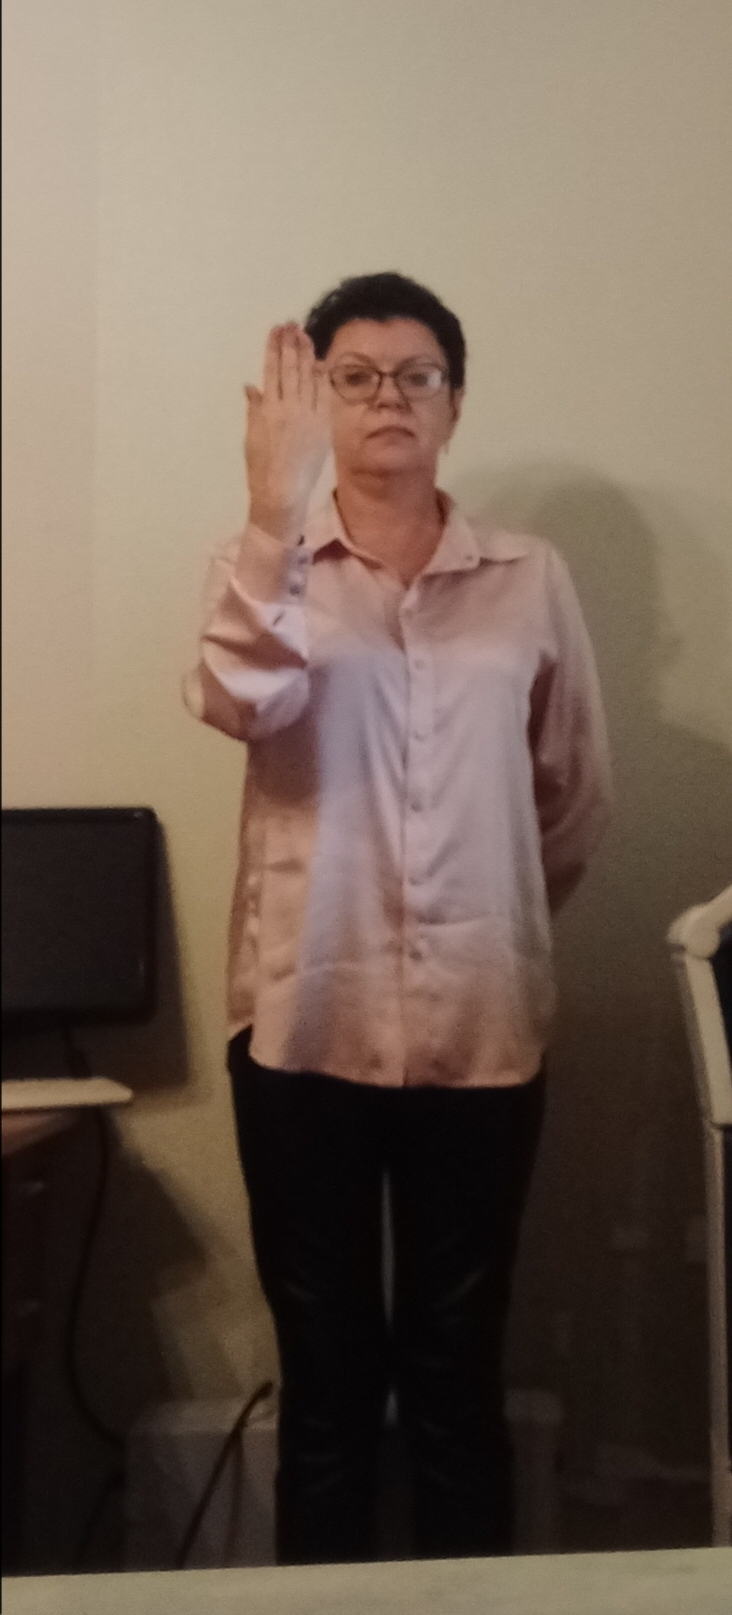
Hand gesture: stop_inverted